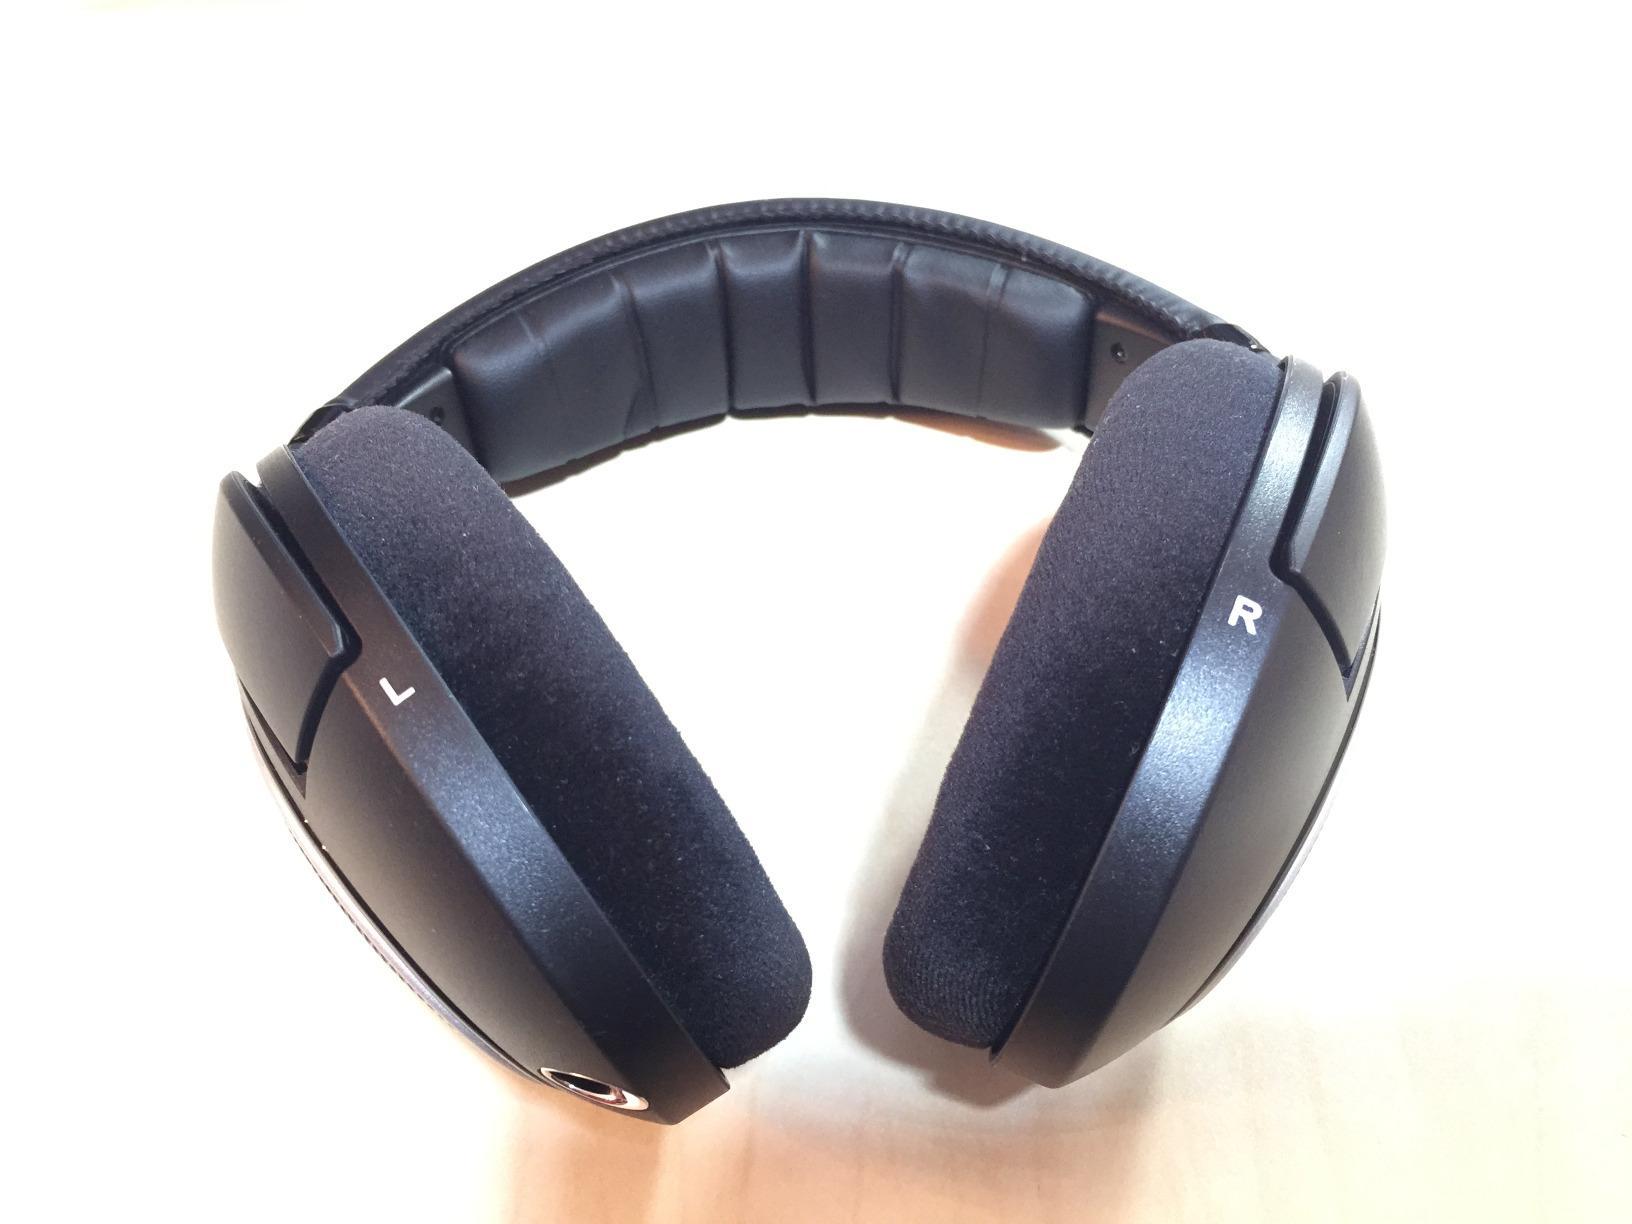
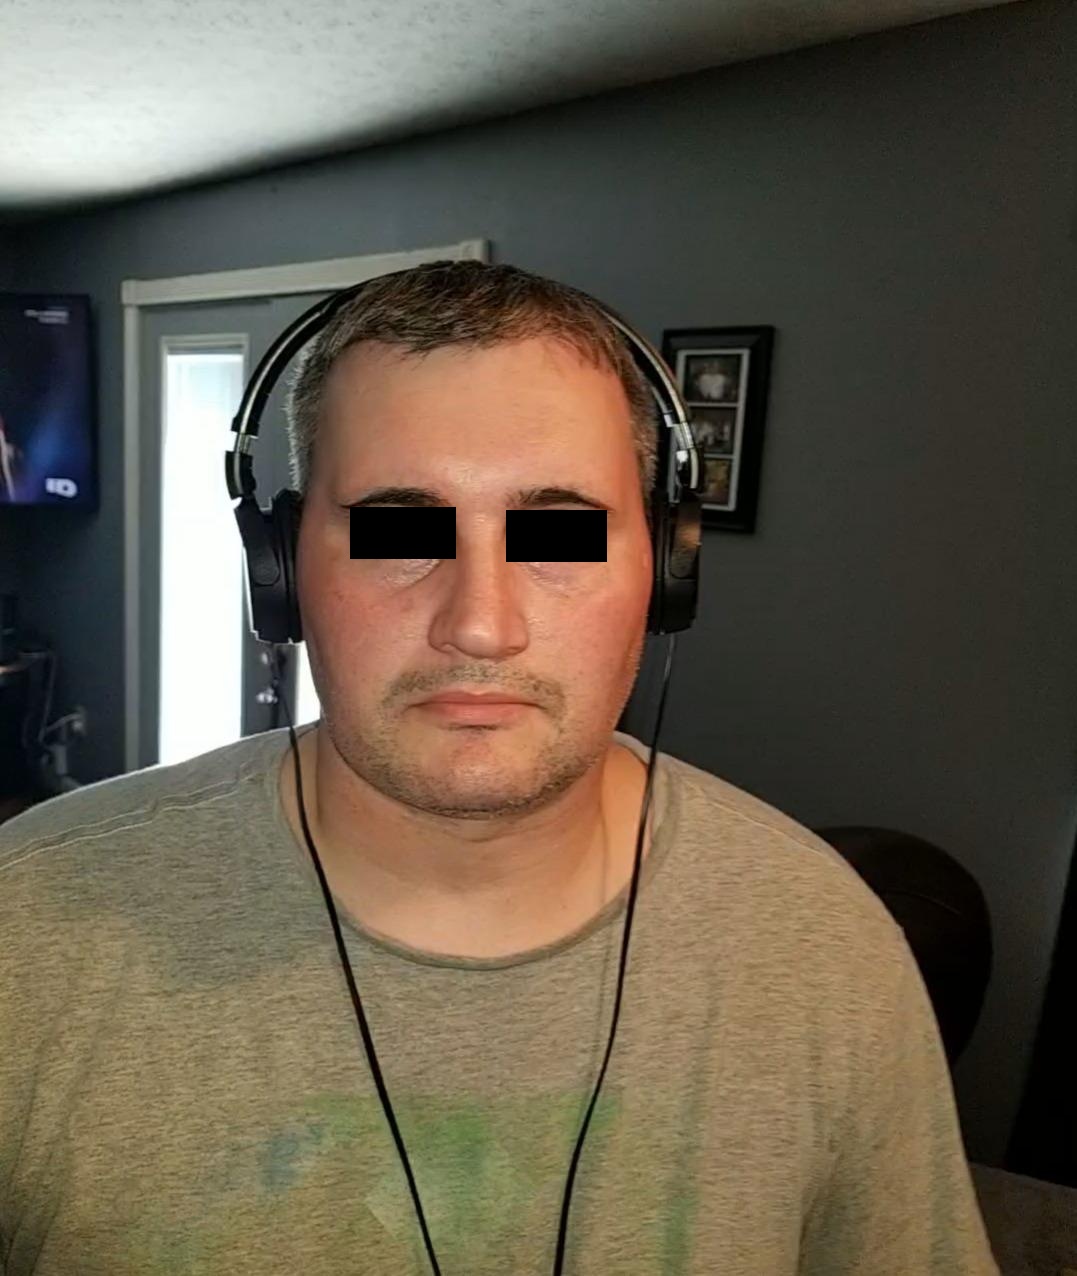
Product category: headphones
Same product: no